Mahmood Hussein Mattan

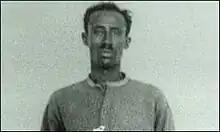
Mahmood Hussein Mattan

Mahmood Hussein Mattan (1923 – 3 September 1952) was a Somali former merchant seaman who was wrongfully convicted, in the United Kingdom, of the murder of Lily Volpert on 6 March 1952. The murder took place in the Docklands area of Cardiff, Wales, and Mattan was mainly convicted on the evidence of a single prosecution witness. Mattan was executed in 1952.